Club van 100 (AFC Ajax)

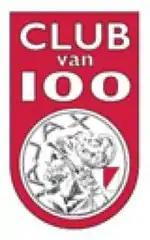
The official Club van 100 of Ajax Amsterdam

Club van 100 (English: "Club of 100") is an unofficial club of Football players who have appeared in one hundred or more official matches for AFC Ajax.